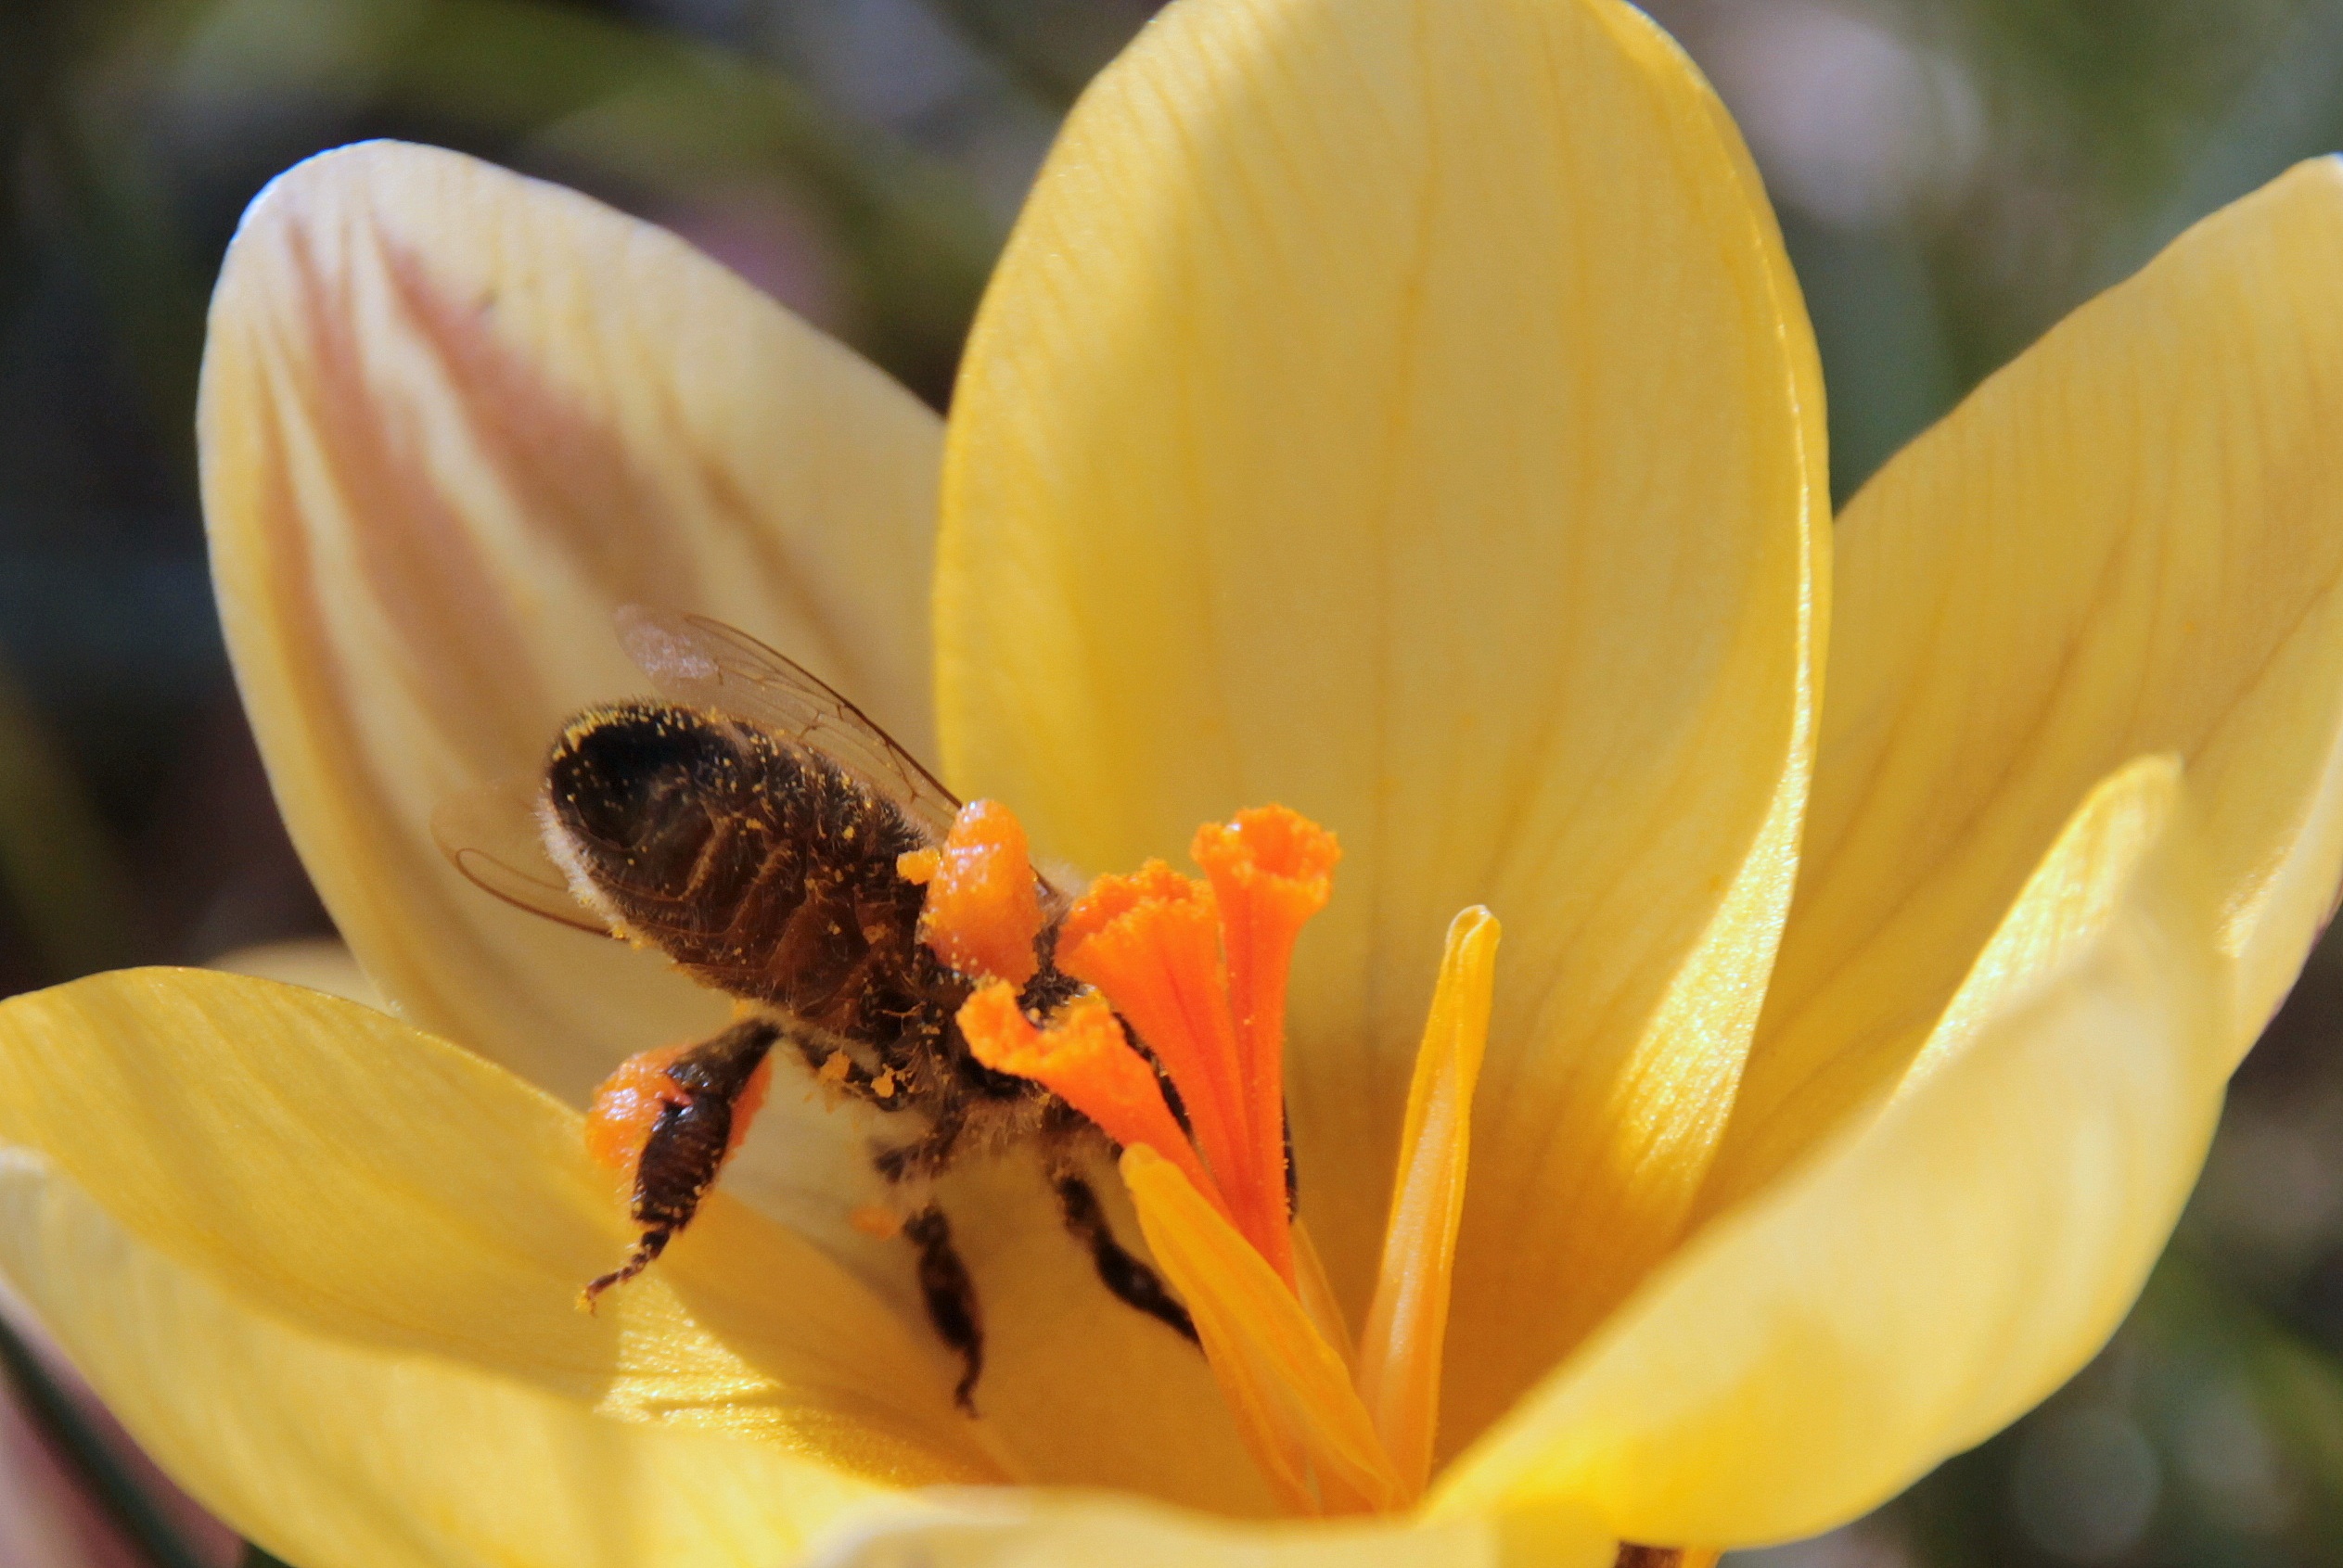
nature, blossom, plant, photography, flower, petal, bloom, fly, pollen, insect, botany, yellow, flora, invertebrate, close up, bee, crocus, foraging, collect pollen, nectar, macro photography, fr hlingsanfang, harbinger of spring, flowering plant, bee on the back lying, land plant